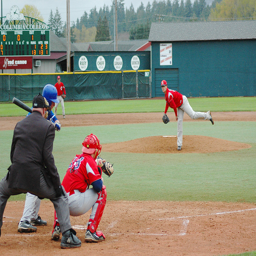
The action at home plate in an organized baseball game.
A baseball pitcher throws a pitch at a baseball game.
The pitcher has just thrown a ball towards the batter in this game.
a few little boys that are playing baseball
A catcher catches a pitch as the pitcher completes his follow-through.